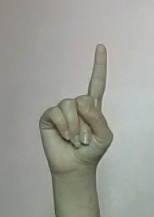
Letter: bb